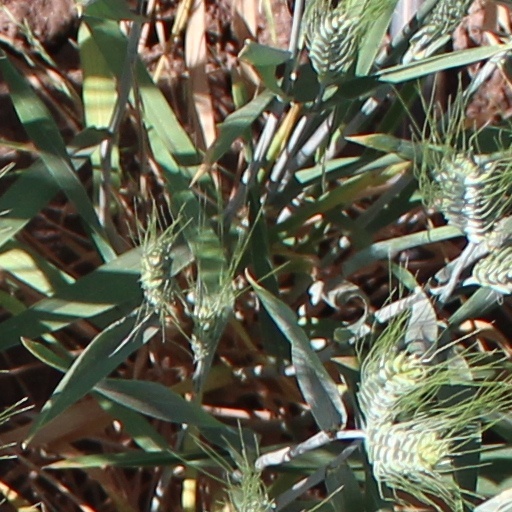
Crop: wheat